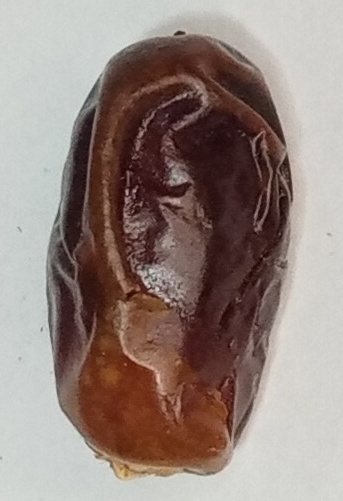
Variety: aseel
Size: small
Grade: grade-1